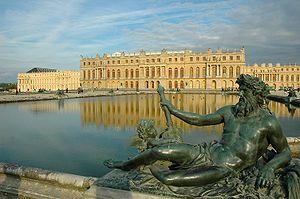
Vue du château de Versailles depuis le parc
Une définition de l'histoire de la construction, qui la distingue de l'histoire de l'architecture, pourrait nous être donnée par Vitruve : elle s'attache à décrire les matériaux que fournit la nature et l'usage qu'on en fait. Il n'y est pas question de l'origine de l'architecture, mais bien de celle des bâtiments, ainsi que de la manière dont on est parvenu à donner à l'art de bâtir les développements et le degré de perfection où nous le voyons aujourd'hui. Le champ de l'histoire de la construction s'est constitué dans certains pays comme un domaine d'étude universitaire à part entière.
L'Île-de-France est une région historique et administrative française. Il s'agit d'une région très fortement peuplée, qui représente à elle seule 18,8 % de la population de la France métropolitaine sur seulement 2,2 % de sa superficie, ce qui en fait la région la plus peuplée et la plus densément peuplée de France. Ses habitants sont appelés les Franciliens. Parfois désignée improprement comme la « région parisienne », elle est fortement centralisée sur l'agglomération parisienne, qui s'étend sur 23,7 % de la surface régionale, mais où habite 88,6 % de sa population. L'aire urbaine de Paris recouvre, quant à elle, la quasi-totalité de la superficie francilienne et des portions de régions limitrophes.
La pendule astronomique de Passemant, dite pendule de Louis XV, est un instrument conçu et réalisé en France au milieu du XVIIIᵉ siècle. Chef-d'œuvre d'horlogerie et d'ornementation, elle est conservée au château de Versailles.
Le Grand Commun, de son nom officiel Grand Quarré des Offices-Commun, est un bâtiment situé au 1, rue de l'Indépendance-Américaine et sur la rue des Récollets à Versailles.
L'allée du Rendez-Vous est une voie de circulation des jardins de Versailles, en France.
La fontaine du Point du jour est une fontaine du parc du château de Versailles.
L'allée des Trois-Salons est une voie de circulation des jardins de Versailles, en France.